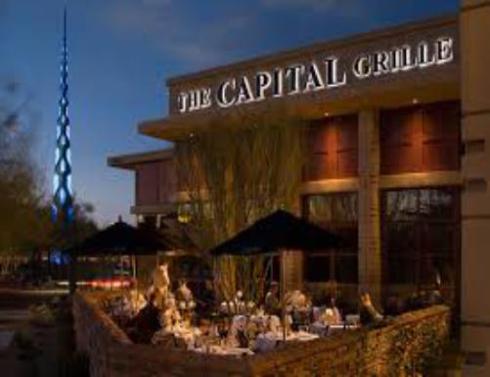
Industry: Food